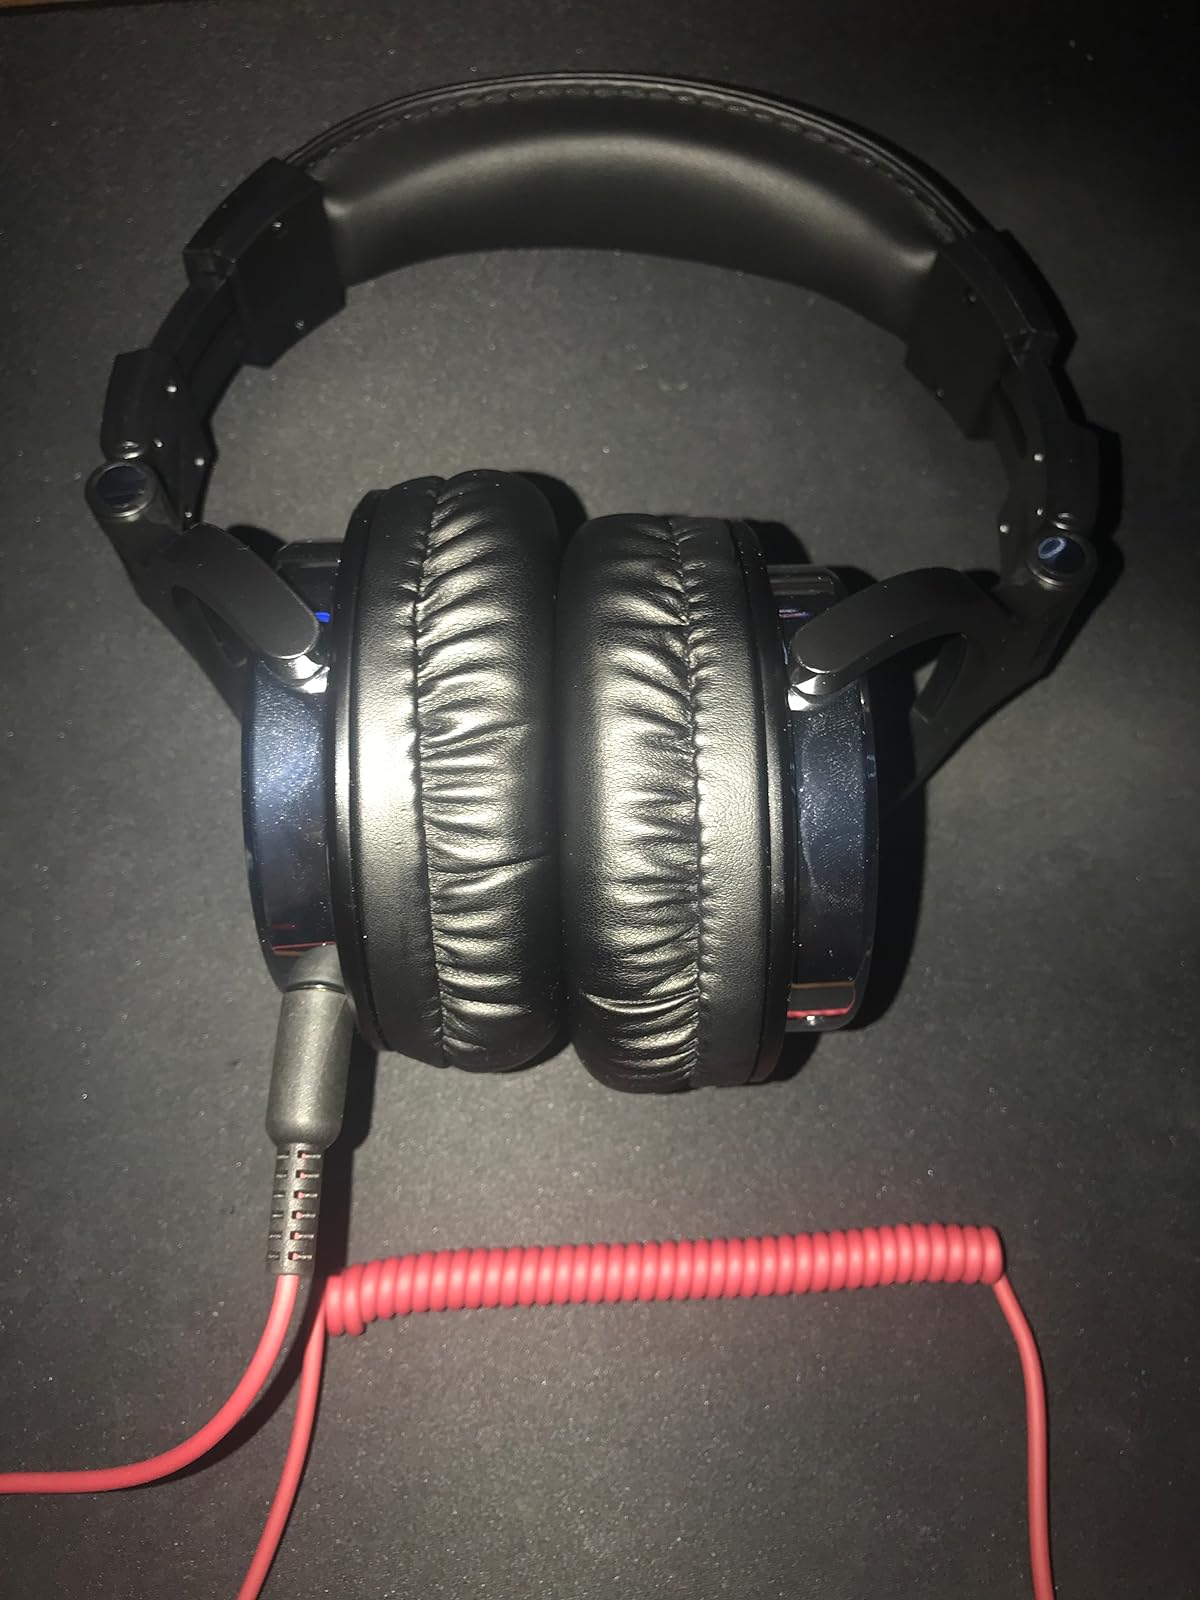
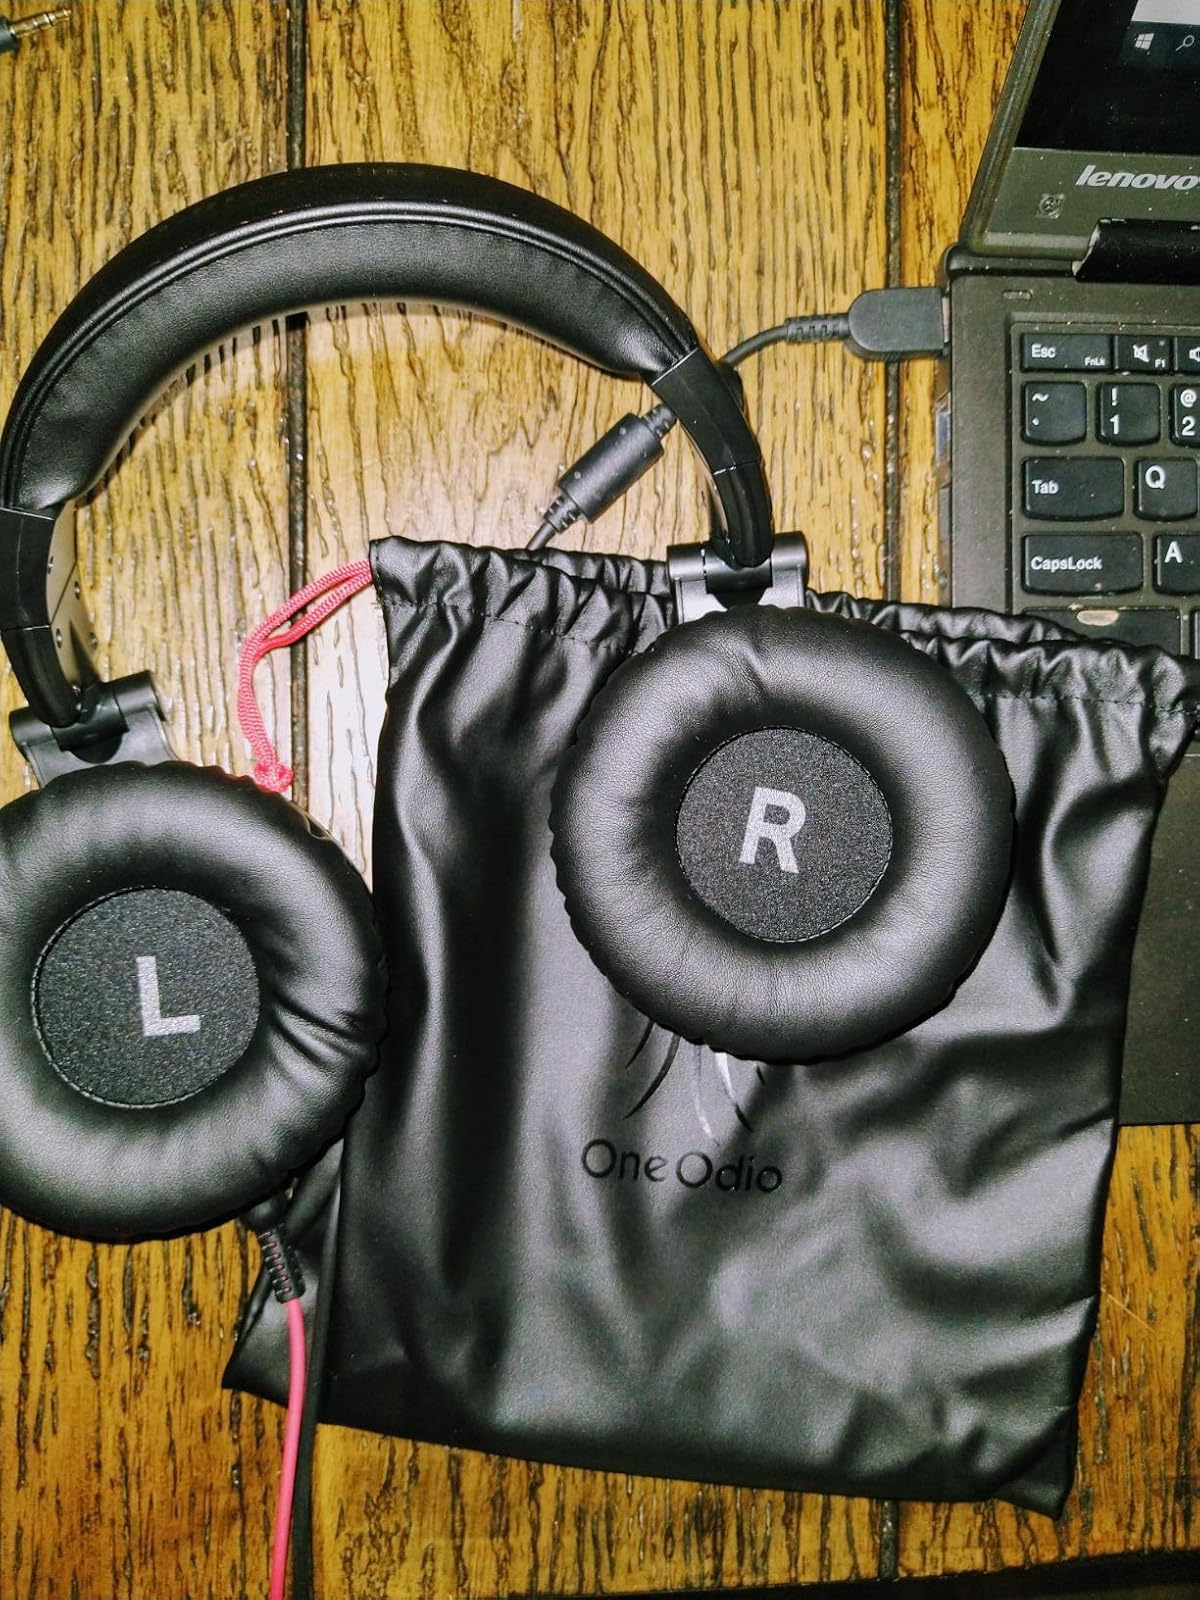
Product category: headphones
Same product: yes